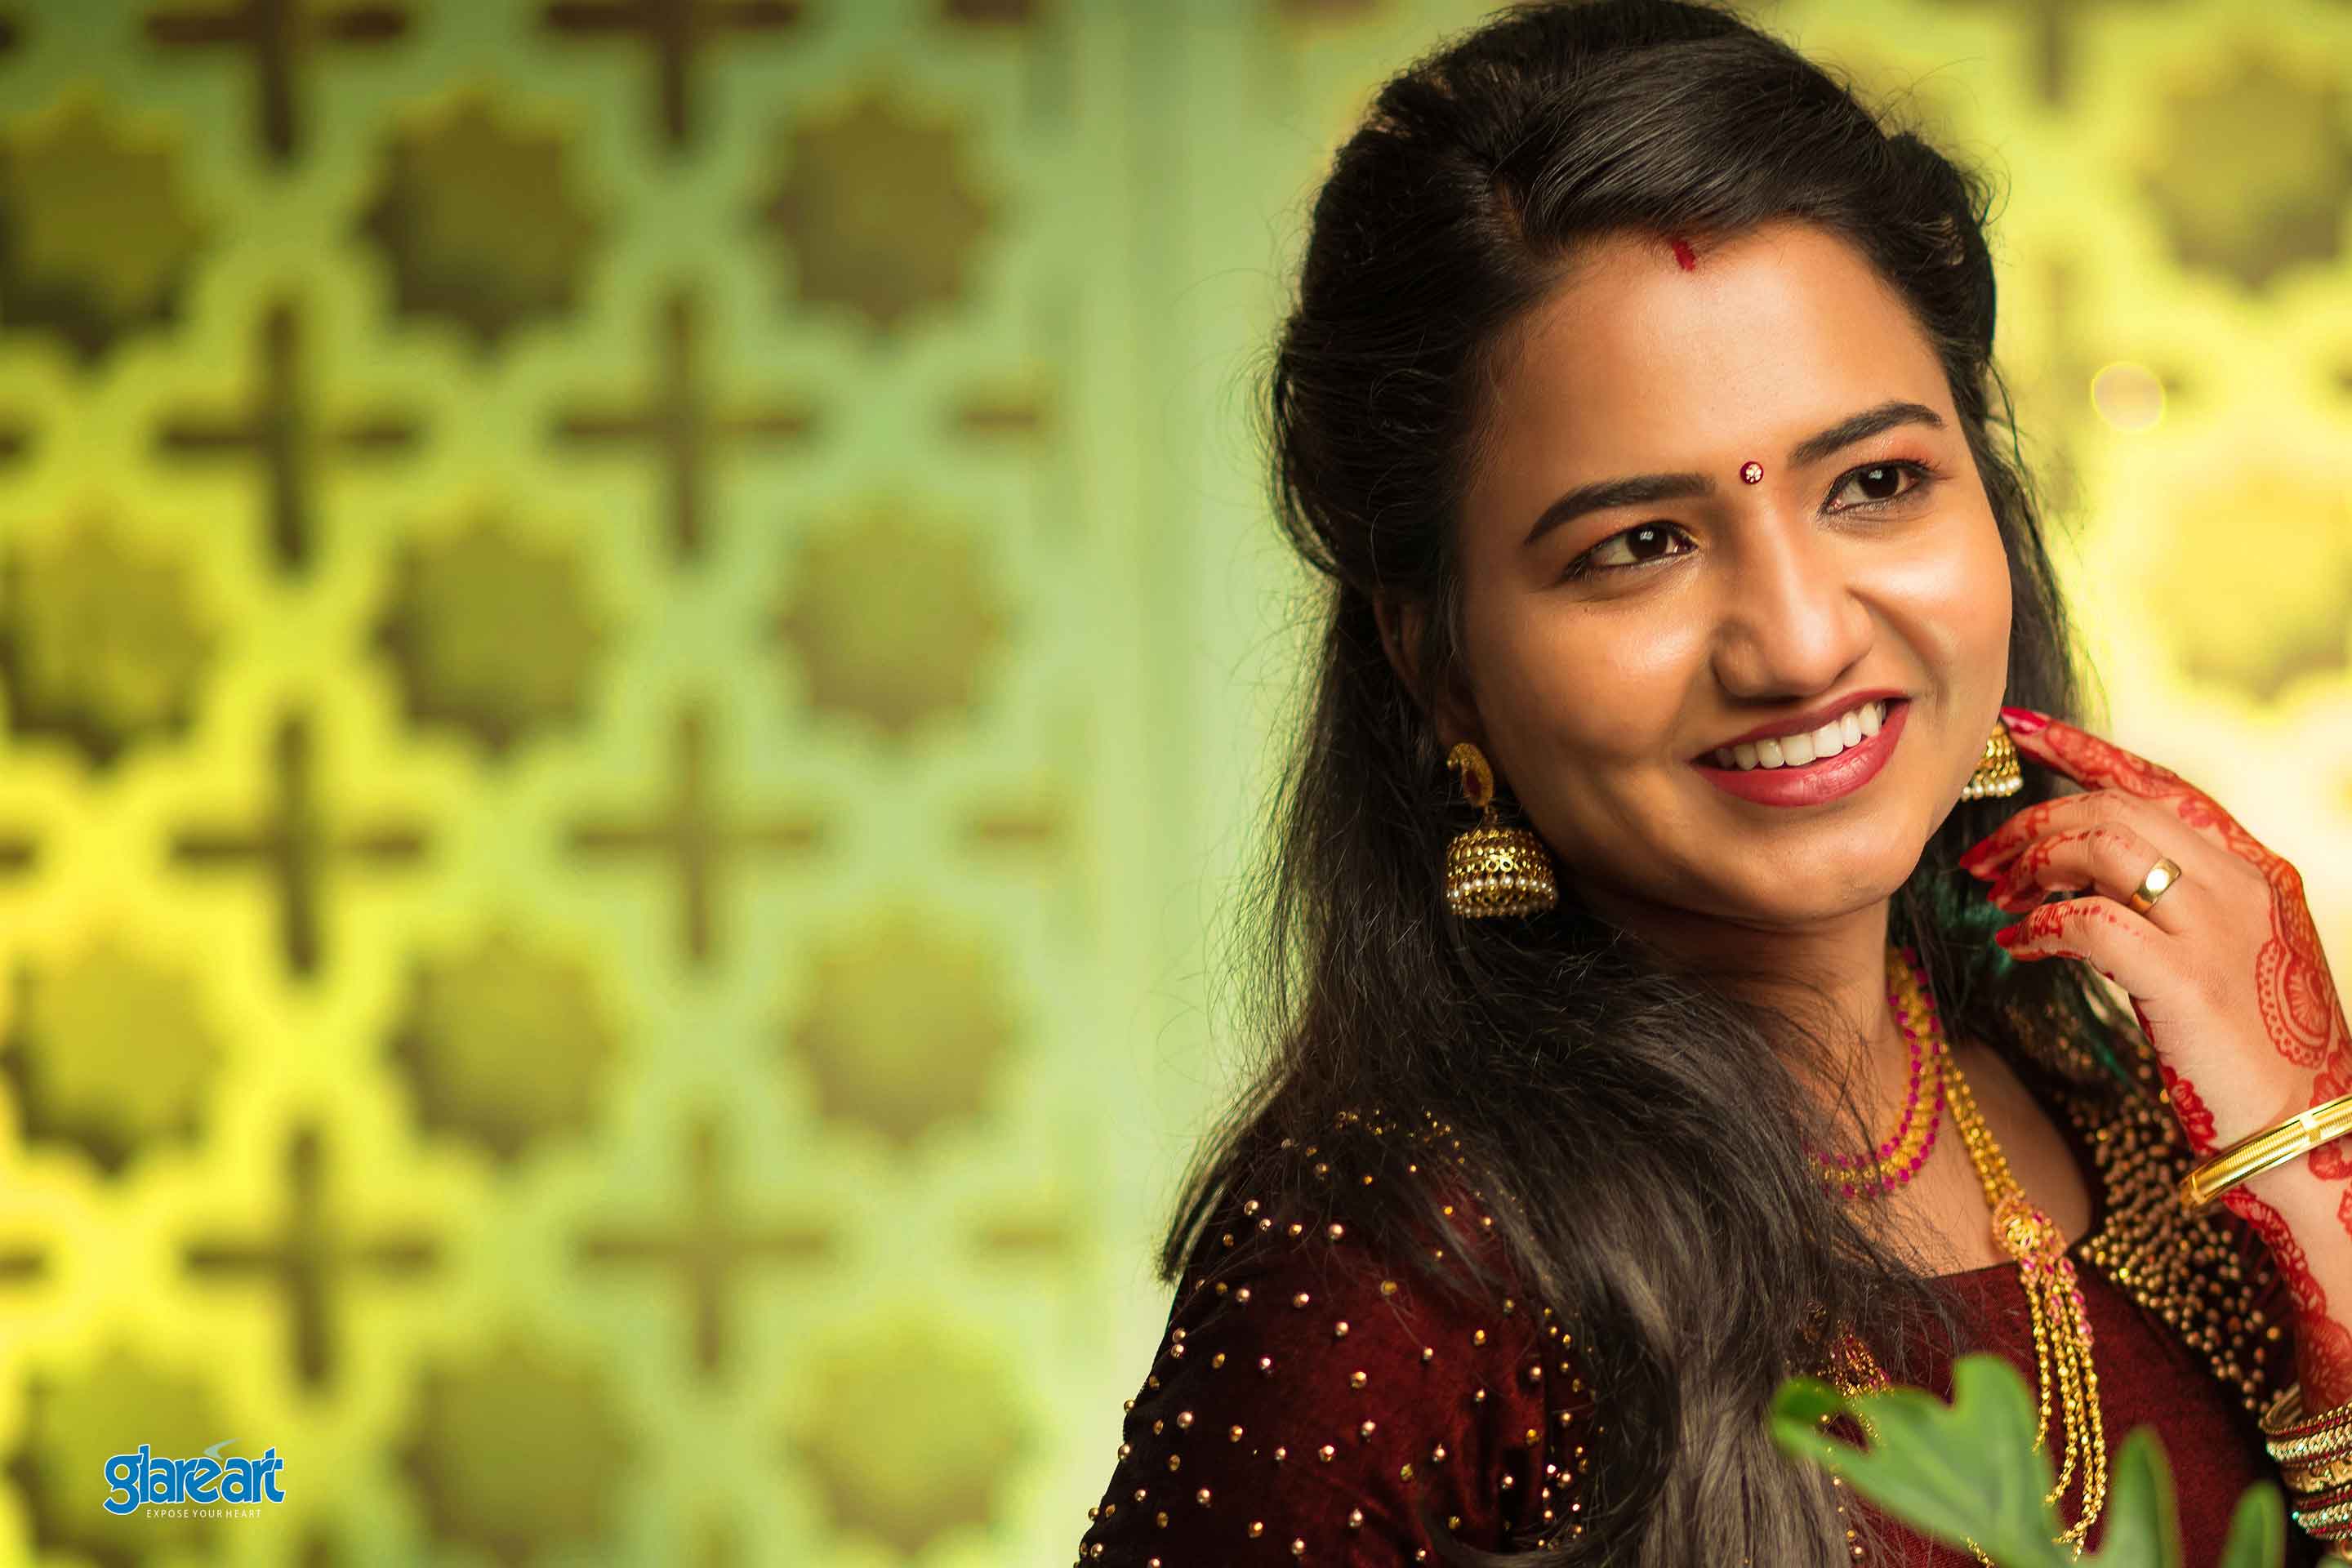
best, candid, traditional, wedding, photography, lady, beauty, smile, girl, abdomen, black hair, photo shoot, trunk, fun, computer wallpaper, ceremony